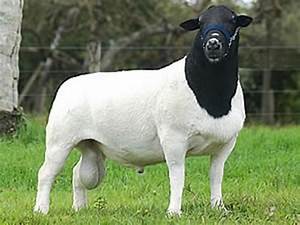
Label: pecora